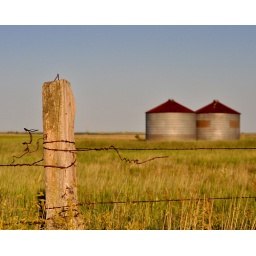
A walk down a country road in Nebraska provided me with some fence shots.